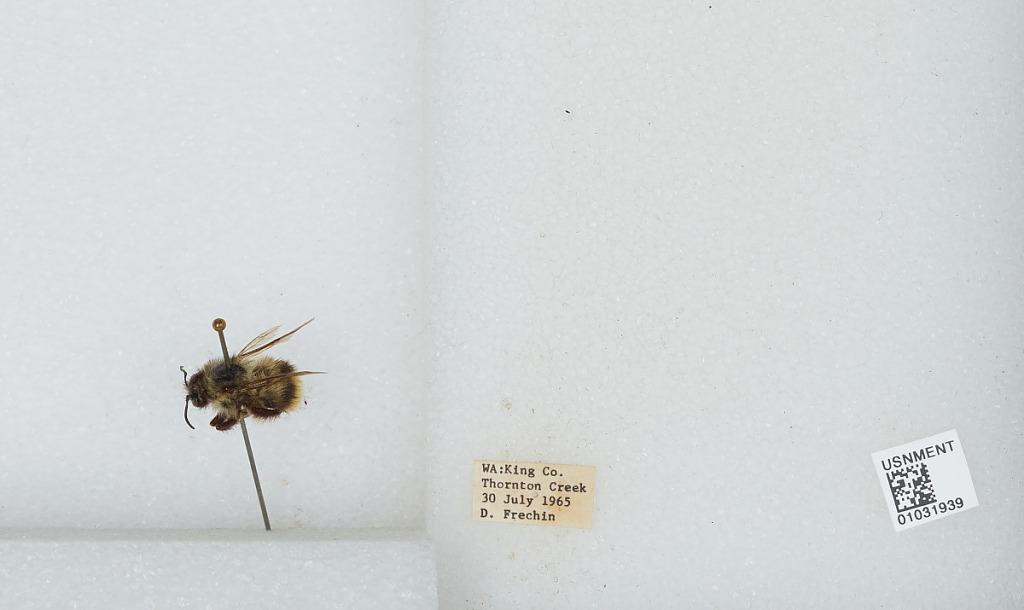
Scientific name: Bombus (Pyrobombus) mixtus Cresson
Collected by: D. Frechin
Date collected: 1965-7-30
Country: United States
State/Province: Washington
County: King
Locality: Thornton Creek
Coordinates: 47.7031, -122.309